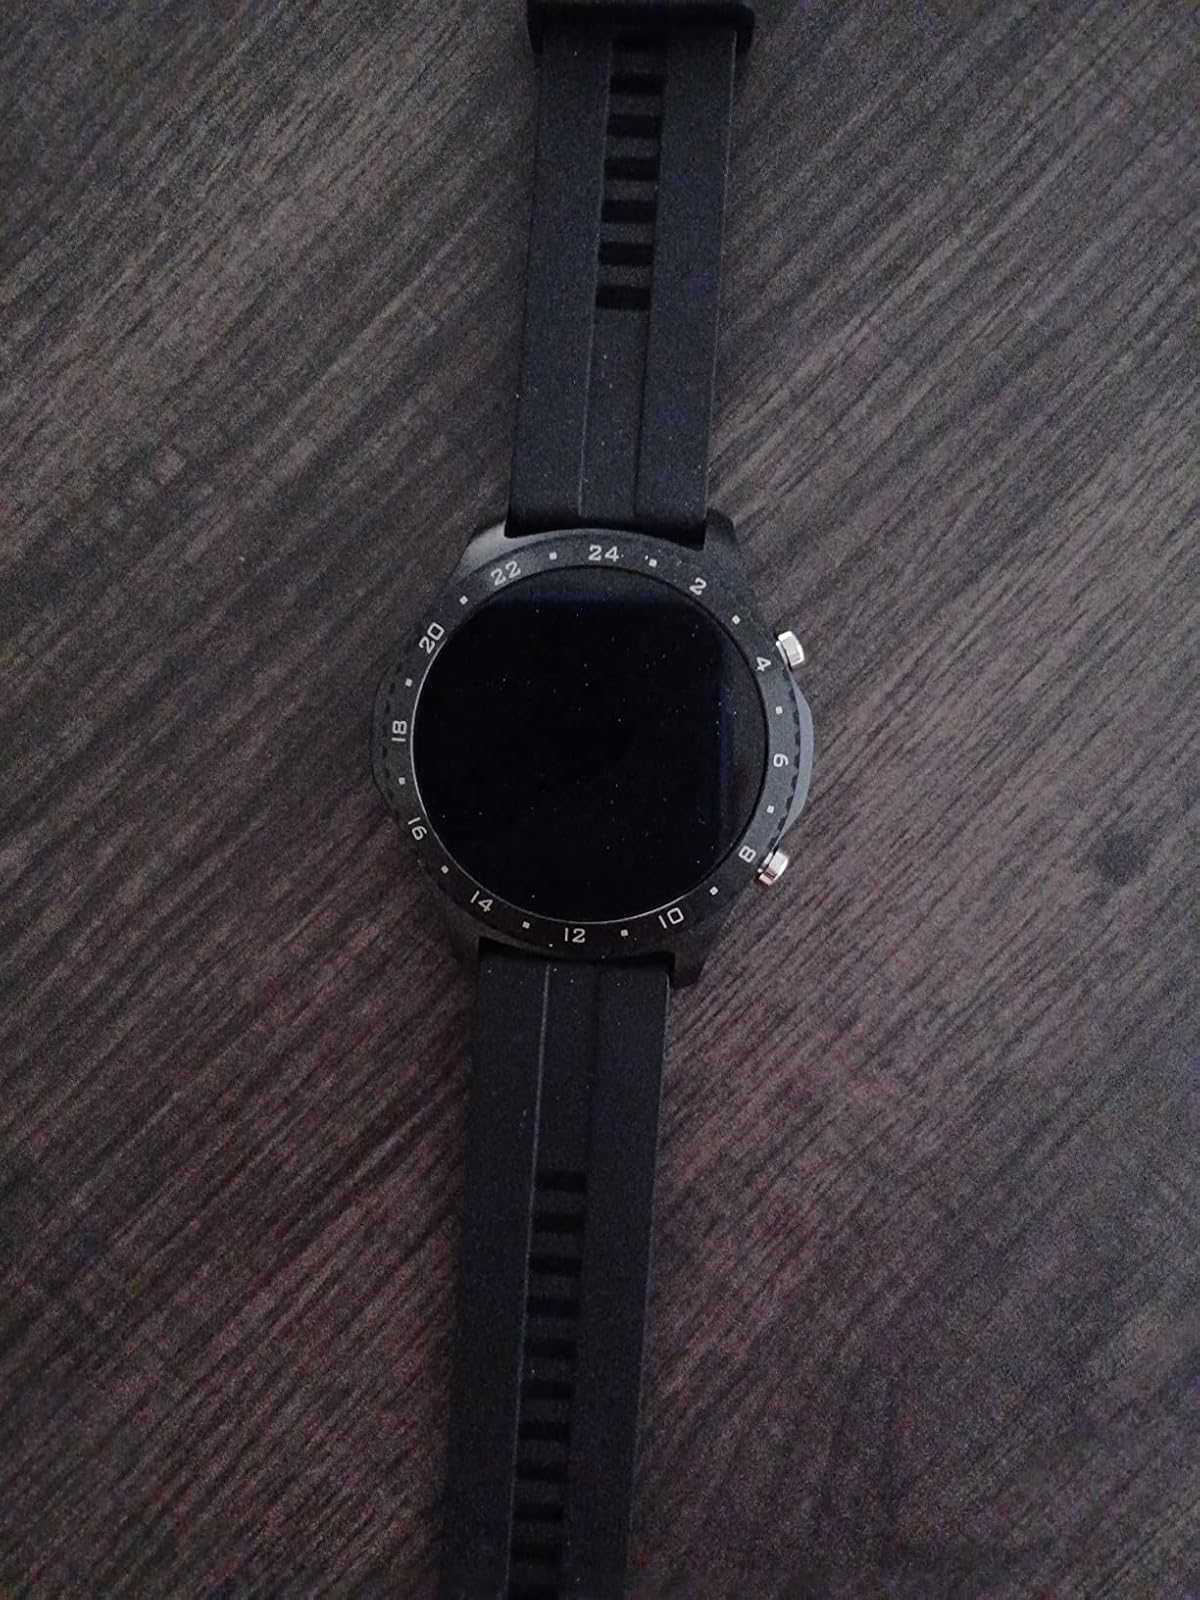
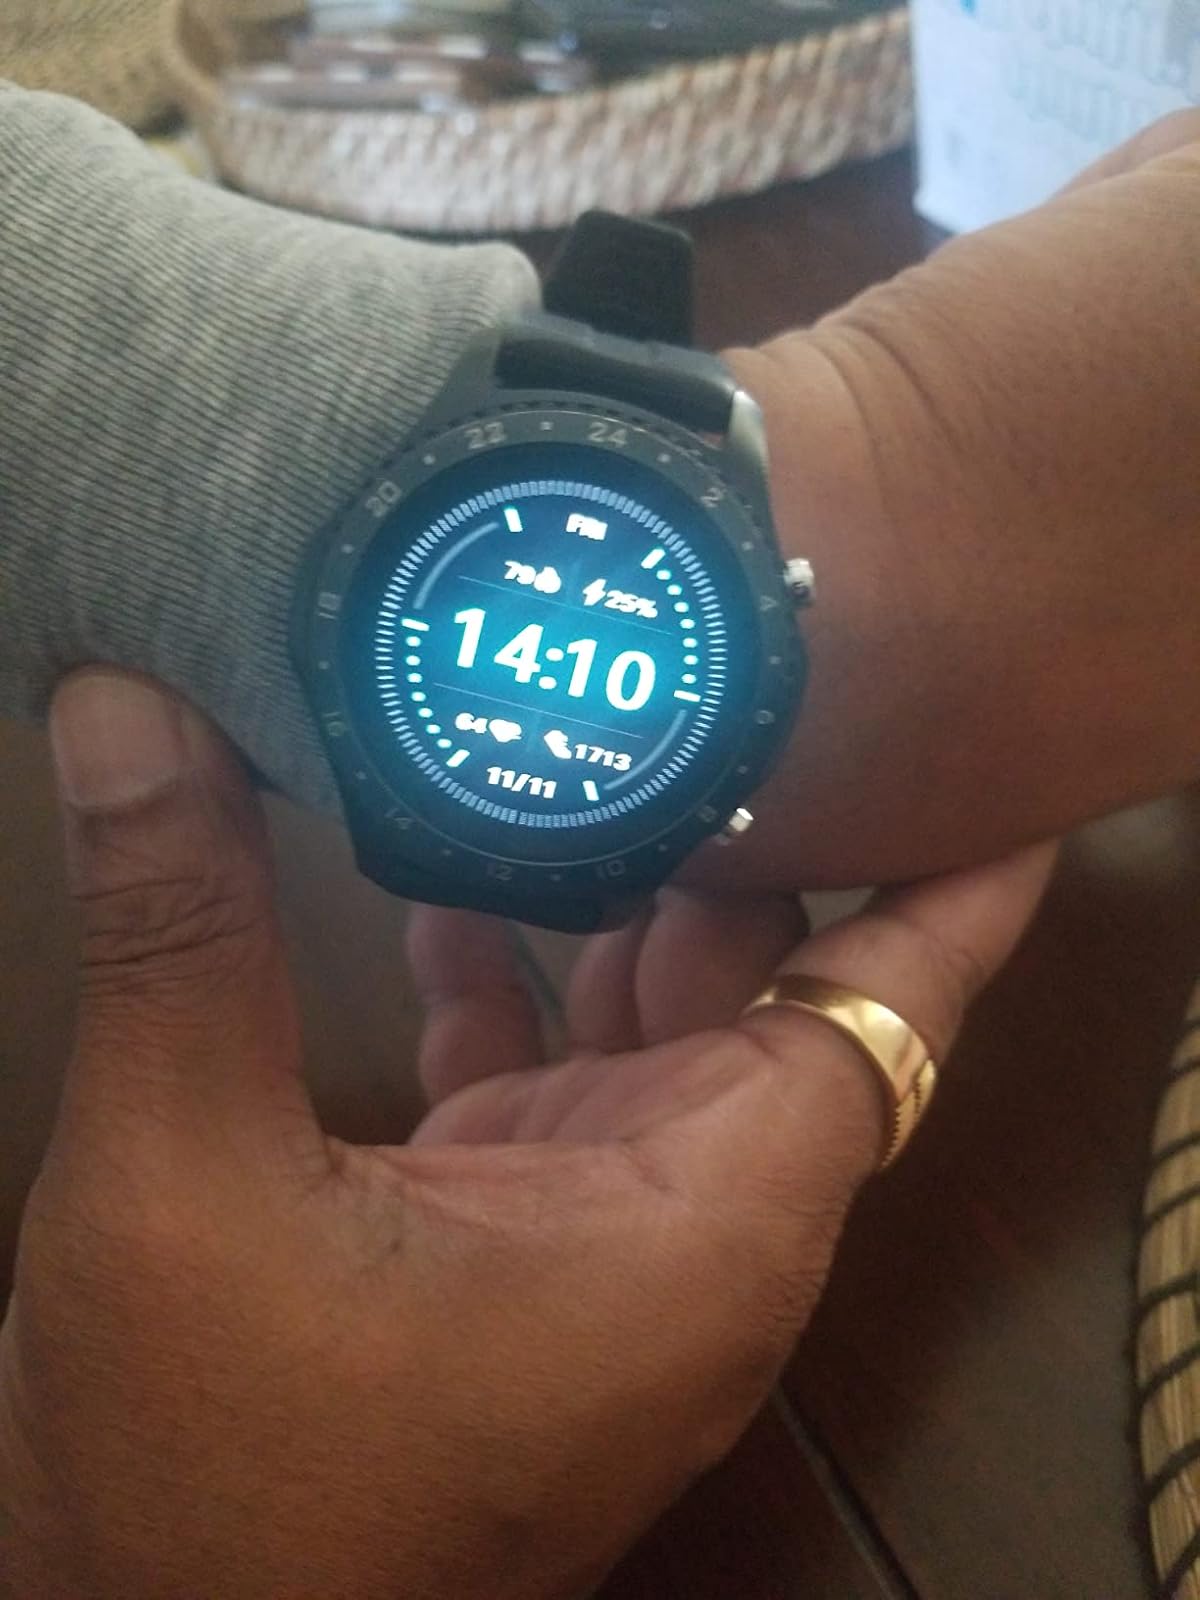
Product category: smartwatch
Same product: yes